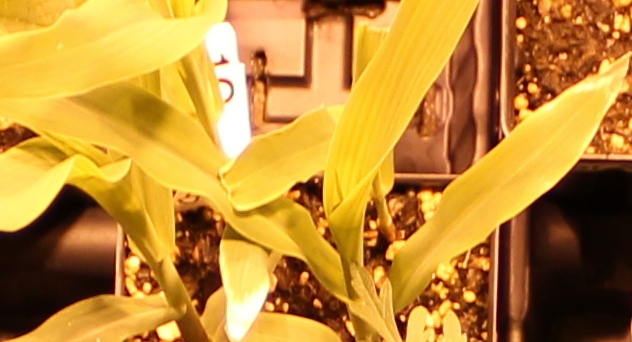
Label: Corn